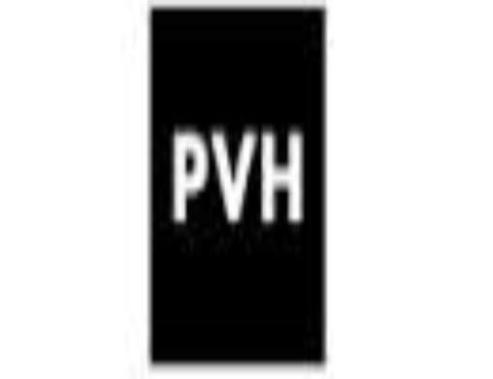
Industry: Clothes